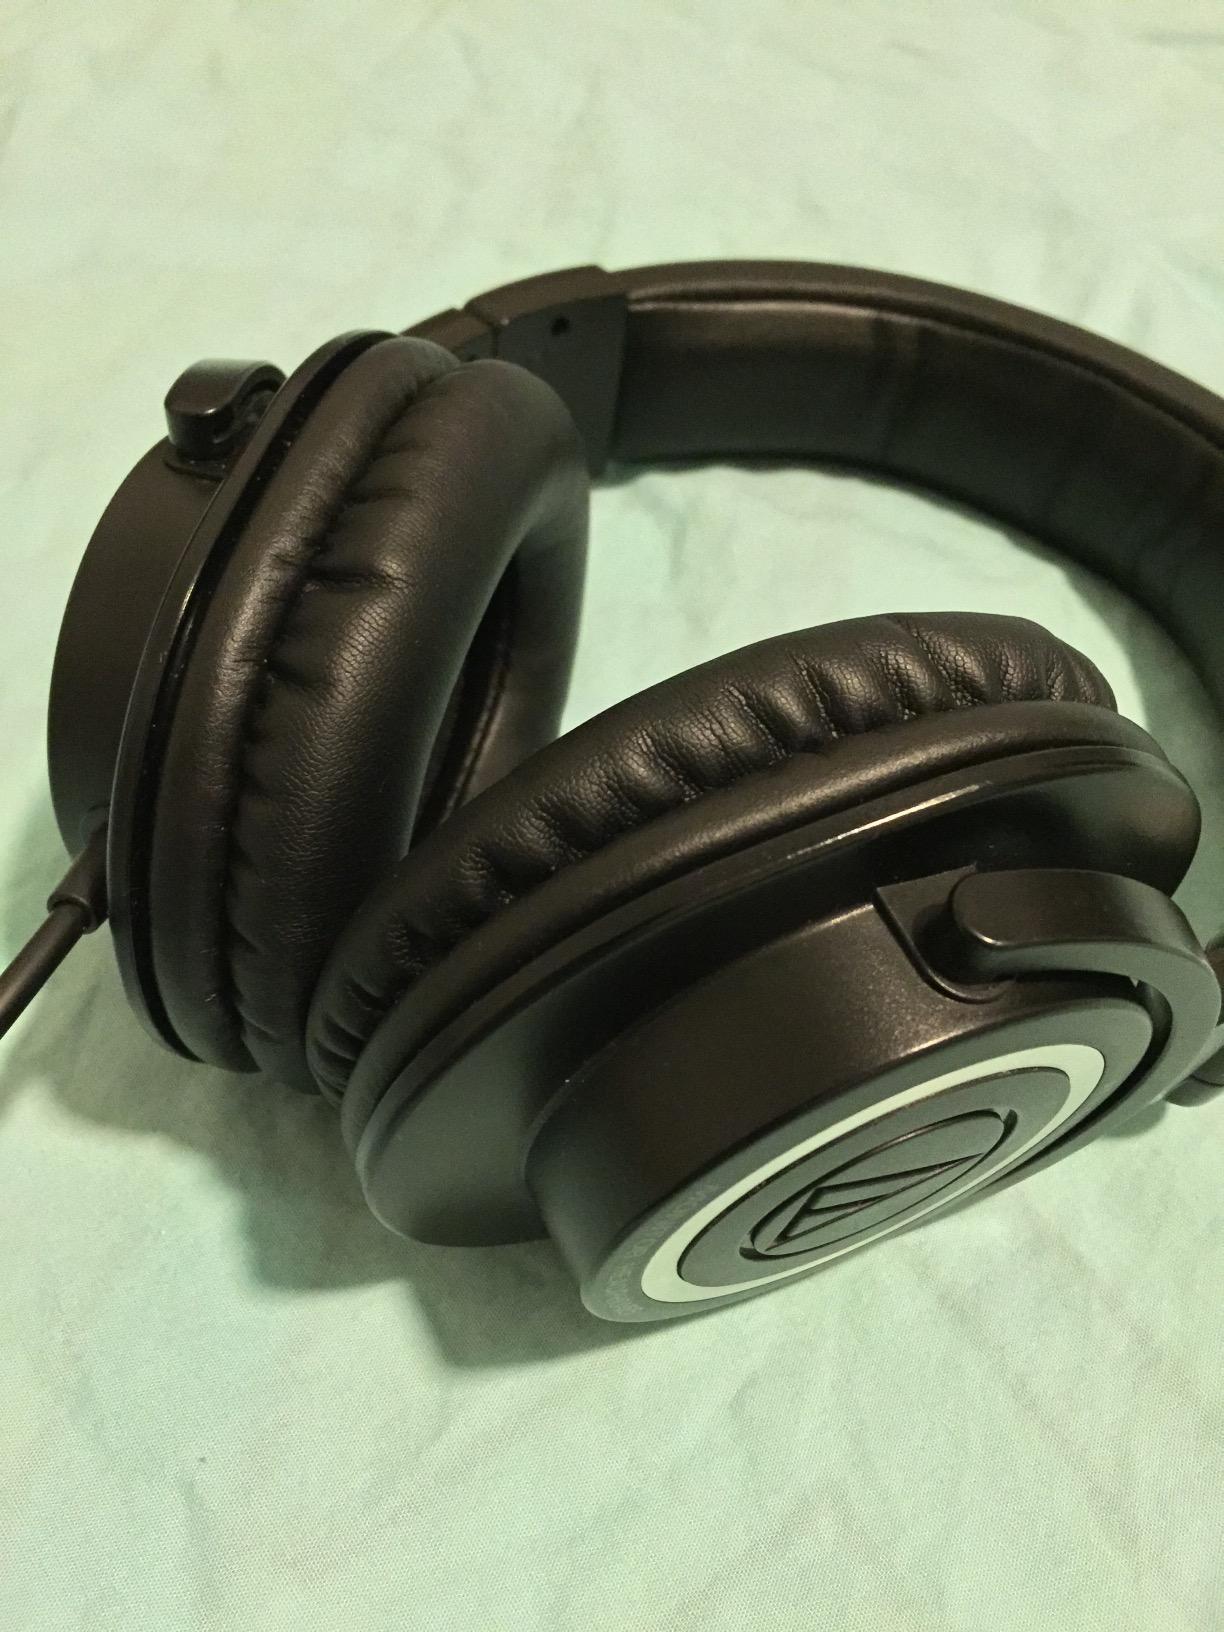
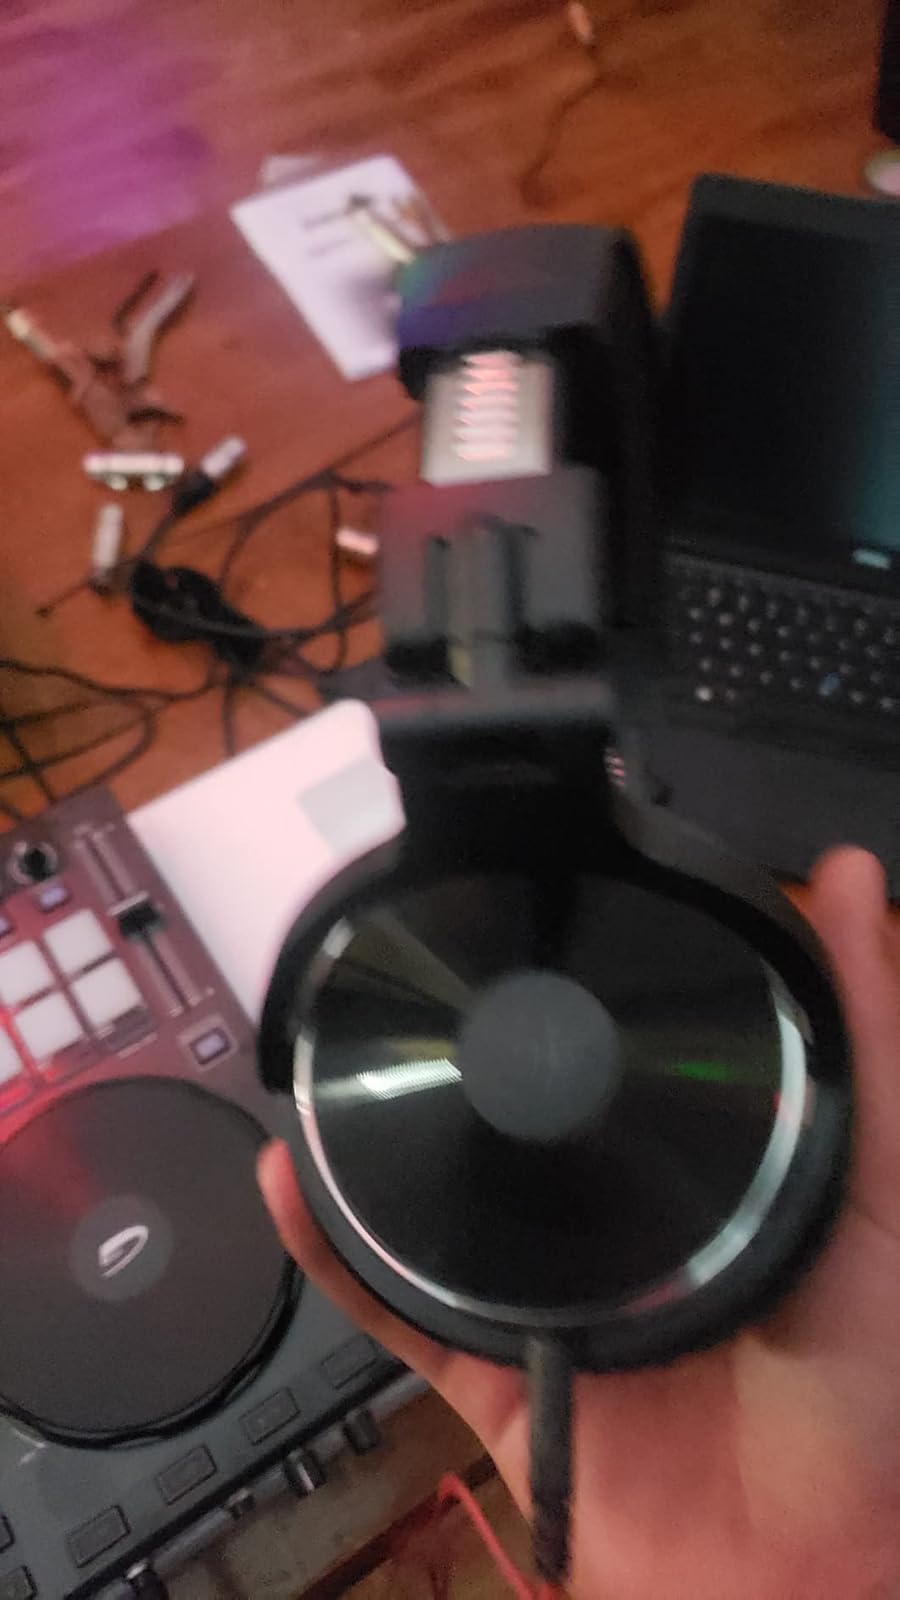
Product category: headphones
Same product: no